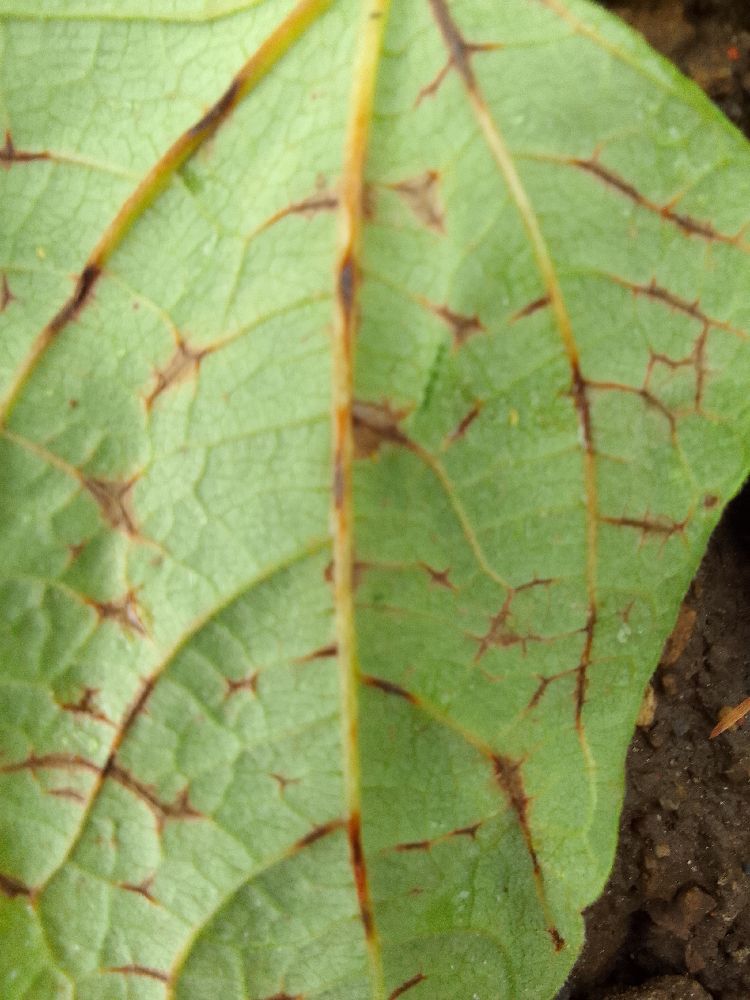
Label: anthracnose